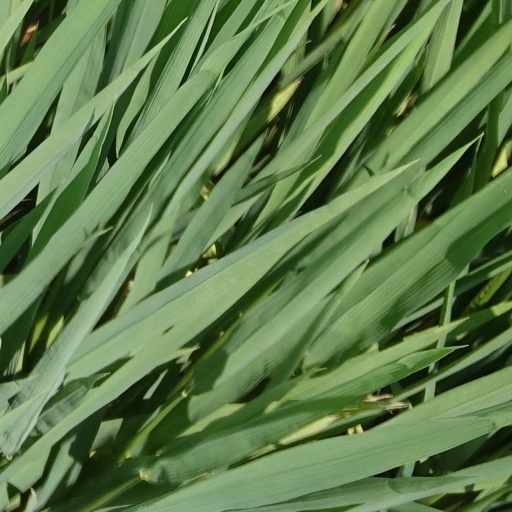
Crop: rice